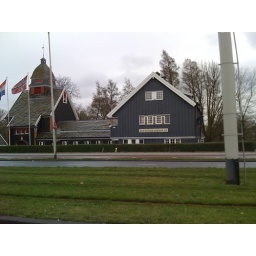
The Norwegian church in Rotterdam, taken out of my car waiting for a traffic light.